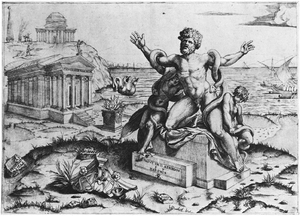
Dans la mythologie grecque, Laocoon est l'un des protagonistes de l'épisode du cheval de Troie.
Le Vergilius Vaticanus, également nommé Virgile du Vatican ou Fuluii Ursini schedae Vaticanae est un manuscrit enluminé contenant des fragments de l'Énéide et des Géorgiques de Virgile, daté des environs du début du Vᵉ siècle. Contenant 76 folios et 50 miniatures, il est conservé à la bibliothèque apostolique vaticane où il est coté Cod. Vat. Lat. 3225.